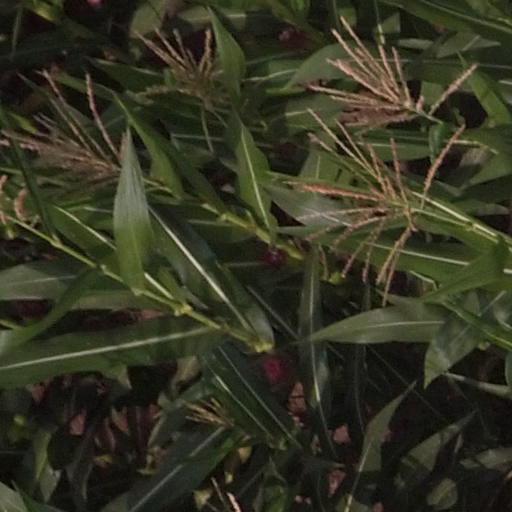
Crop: maize; corn